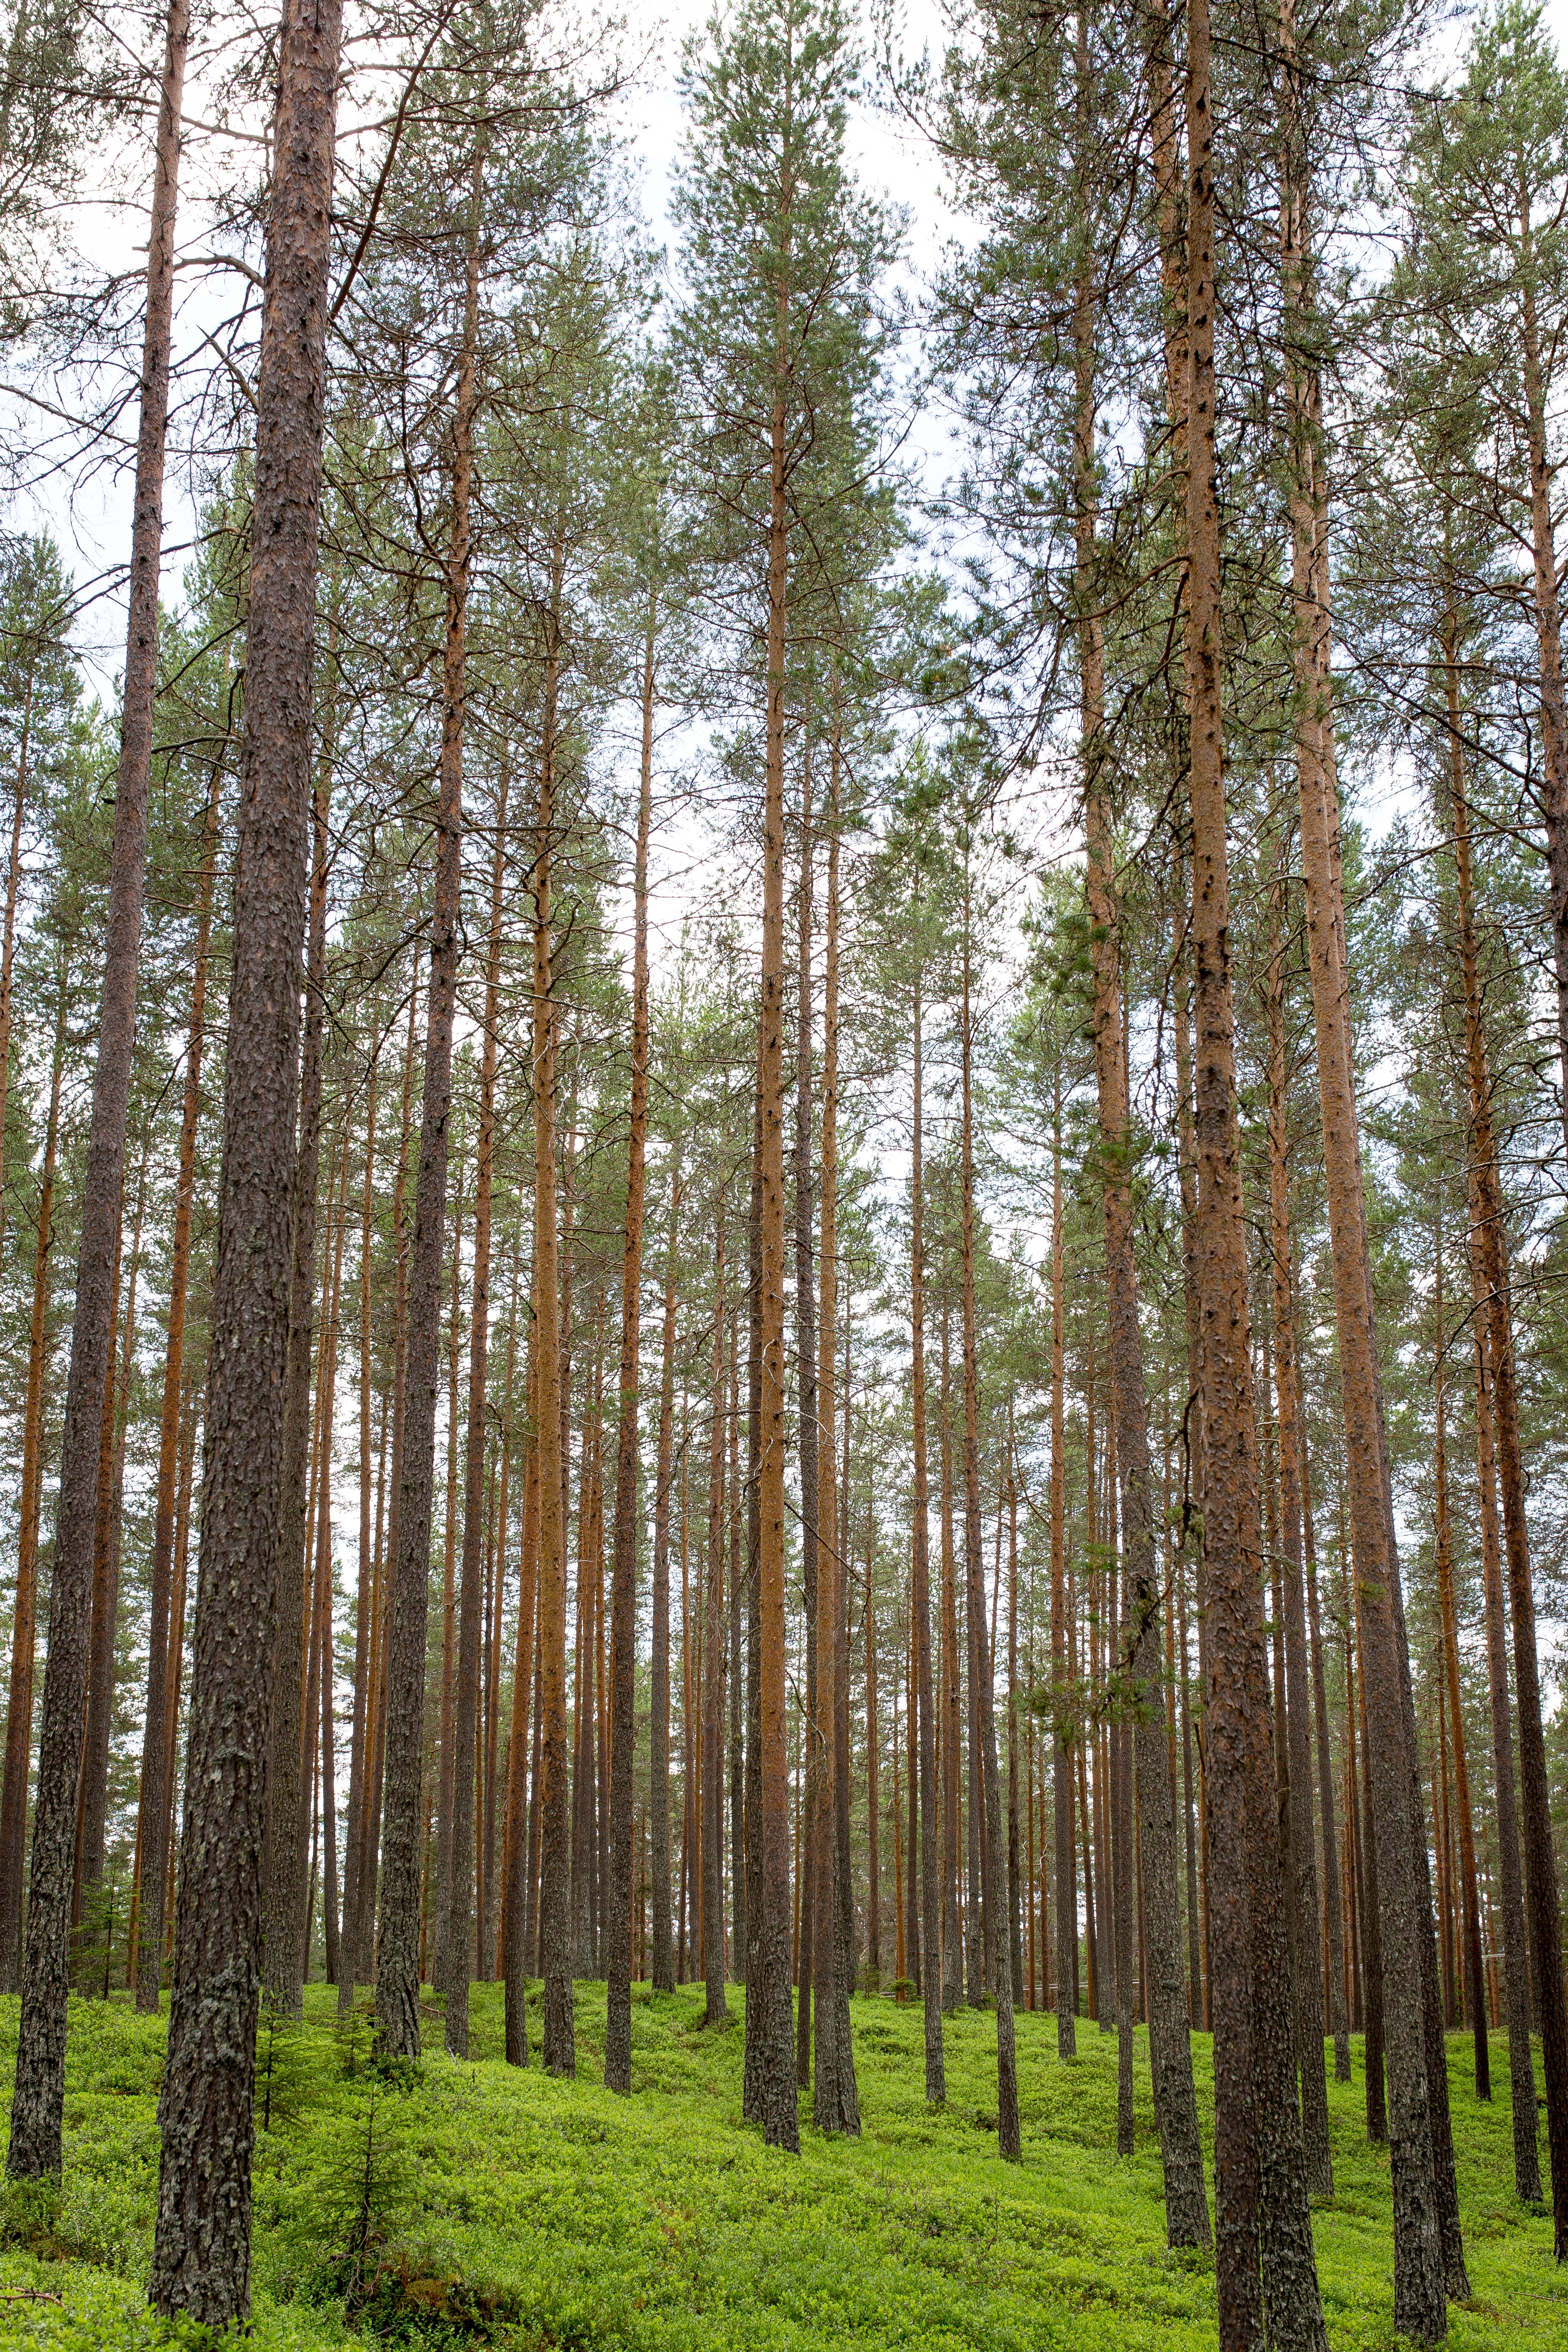
tree, nature, forest, outdoor, growth, plant, wood, bark, environment, green, fir, straight, conifer, trees, spruce, needles, deciduous, trunks, vertical, grove, woodland, habitat, larch, ecosystem, biome, old growth forest, natural environment, woody plant, temperate broadleaf and mixed forest, temperate coniferous forest, land plant